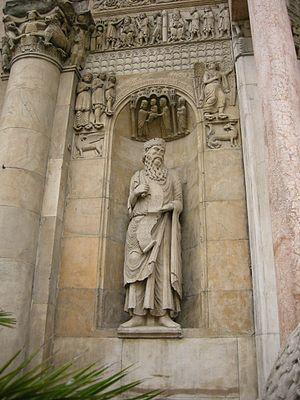
La Cathédrale de Fidenza est dédicacée à saint Domnin.